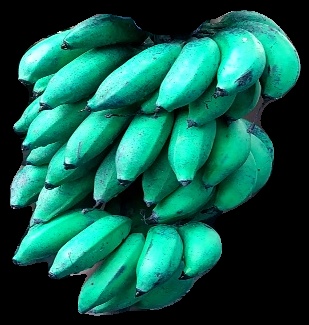
Variety: rasbale
Grade: grade3